Jeep problem

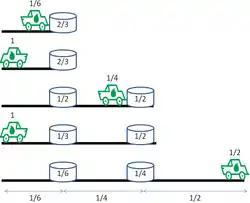
Solution to "exploring the desert" variant for "n" = 3, showing fuel contents of jeep and fuel dumps at start of each trip and at turnround point on each trip.

A strategy that maximizes the distance traveled on the final trip for the "exploring the desert" variant is as follows: